Killing of Daunte Wright

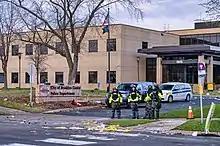
Police officers standing outside the Brooklyn Center police station following the shooting

On the morning of April 12, Brooklyn Center police chief Tim Gannon held a press conference and played a clip of the body camera footage. He said Potter intended to use a Taser on Wright, but pulled out and discharged her gun instead. Potter was placed on administrative leave by the Brooklyn Center police pending further investigation.